Baháʼí World Centre buildings

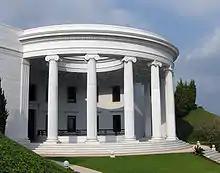
Centre for the Study of the Sacred Texts

Built in the third stage of the building of the Arc, the Centre for the Study of the Sacred Texts is the base for the scholars and translators who study and translate the Baháʼí texts to assist the Universal House of Justice. The architect was Hossein Amanat and it was completed in 1999.